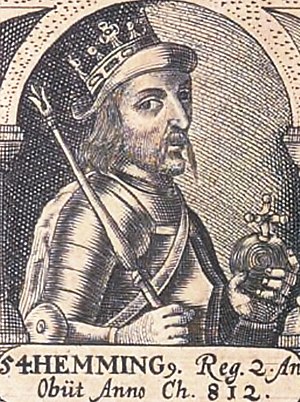
Hemming (dansk konge)
Kong Hemming som gengivet i 1670 i en oversigtstavle udgivet af Erico Olai Tormio
Mindre udsnit forestillende den danske konge Hemming fra ""Veræ effigies regum omnium qvi a primo Dan usqe Christianum IV modo regnantem imperii Danici gloria eminuerunt"" udgivet i 1670 af Erico Olai Tormio. Hemming dansk konge mellem 810 og 812. I 811 indgik han den første dokumenterede freds- og grænseaftale med den frankiske kejser Karl den Store."
Hemming var dansk konge 810-812. Han var brorsøn af Godfred, som han efterfulgte, og bror til Hakon og Angantyr, samt fætter eller bror til Sigfred.